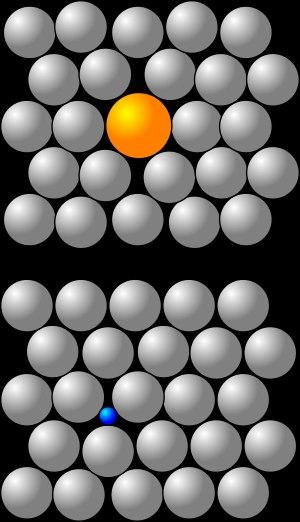
Le traitement thermique d'une pièce de métal consiste à lui faire subir des transformations de structure grâce à des cycles prédéterminés de chauffage et de refroidissement afin d'en améliorer les caractéristiques mécaniques : dureté, ductilité, limite d'élasticité, etc.